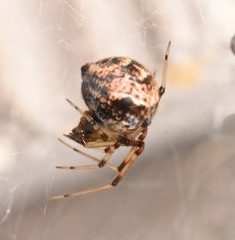
Species: Parasteatoda_tepidariorum